Zinc sulfide

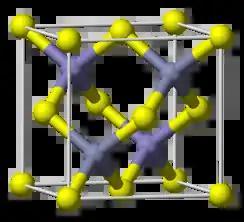
Sphalerite, the more common polymorph of zinc sulfide

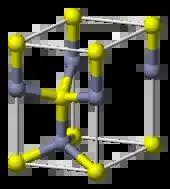
Wurtzite, the less common polymorph of zinc sulfide

ZnS exists in two main crystalline forms. This dualism is an example of polymorphism. In each form, the coordination geometry at Zn and S is tetrahedral. The more stable cubic form is known also as zinc blende or sphalerite. The hexagonal form is known as the mineral wurtzite, although it also can be produced synthetically. The transition from the sphalerite form to the wurtzite form occurs at around 1020 °C.